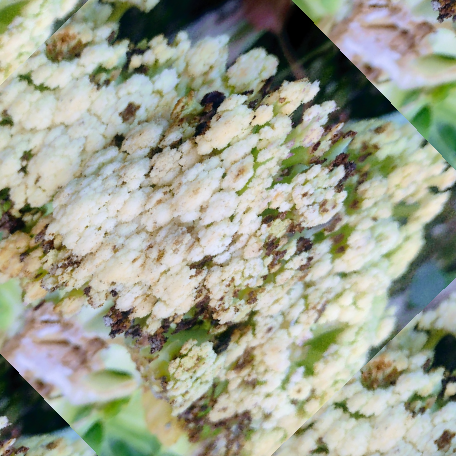
Label: Bacterial spot rot